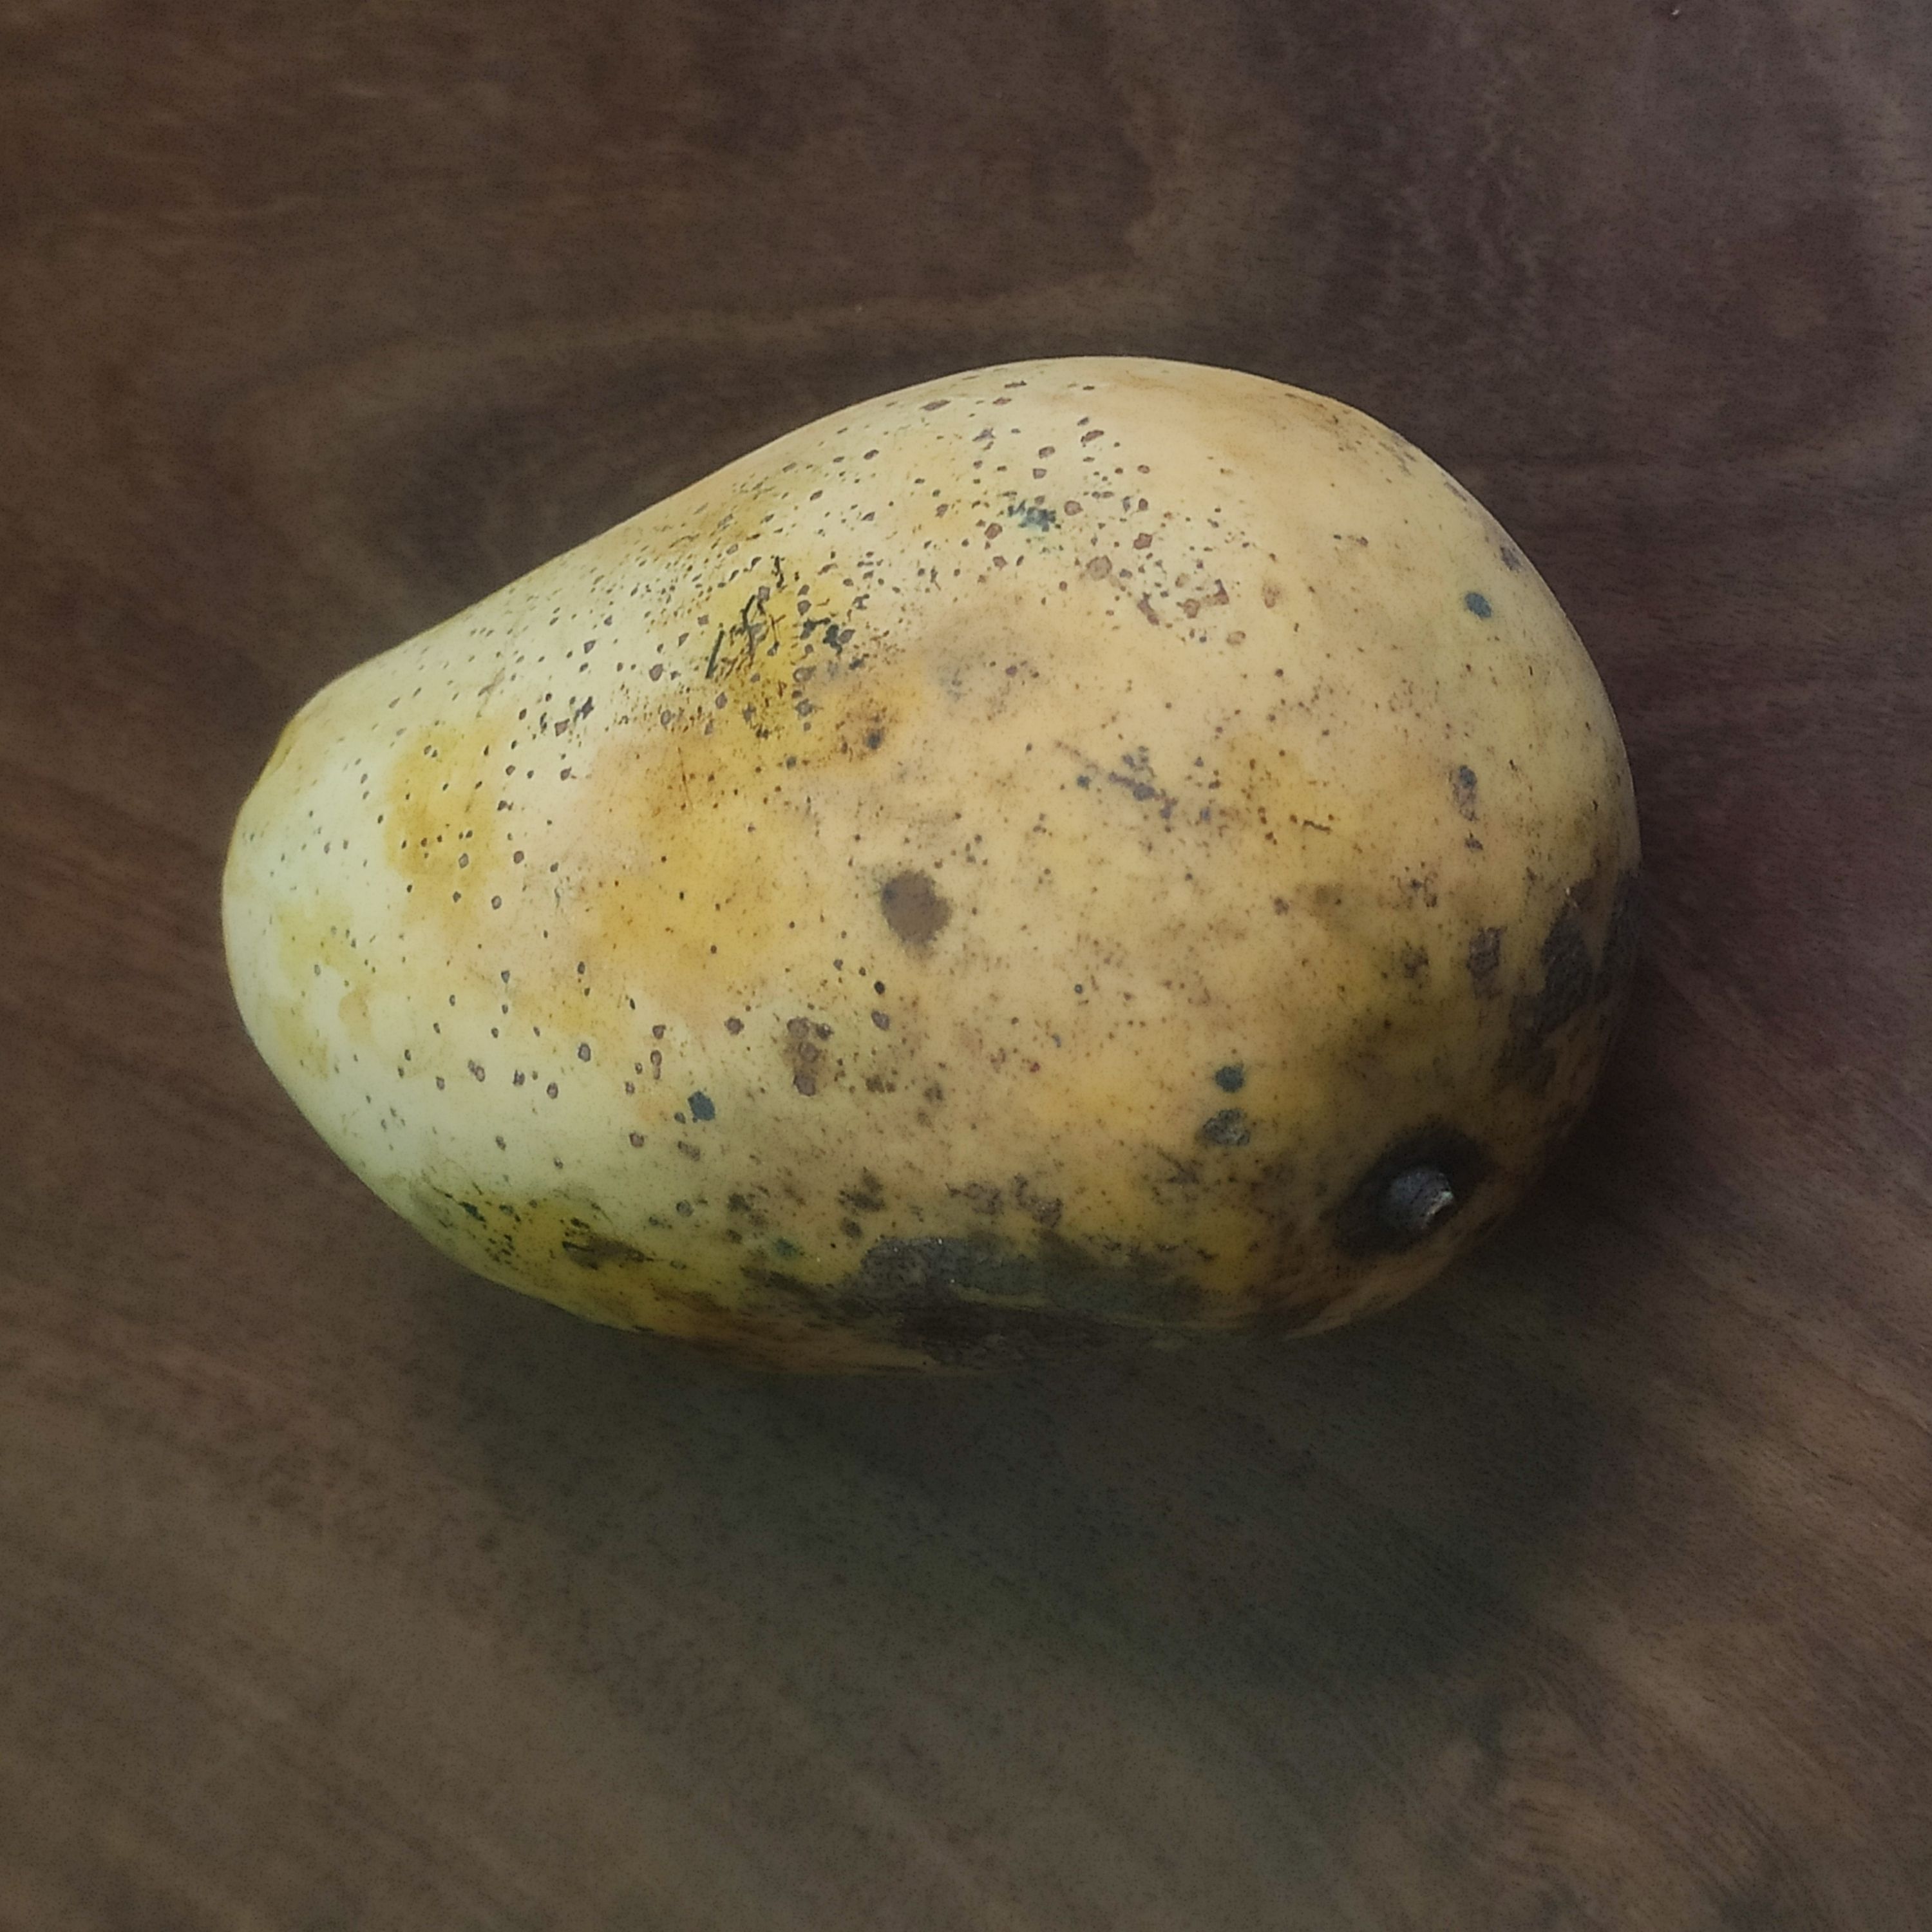
Fruit: mango
Grade: 2nd-grade